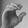
ASL letter: C